Channel One (Russia)

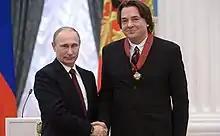
Vladimir Putin and Konstantin Ernst, chief of Channel One.

A 2024 study found that throughout Putin's tenure as president or prime minister, Channel One has covered him in a positive light.